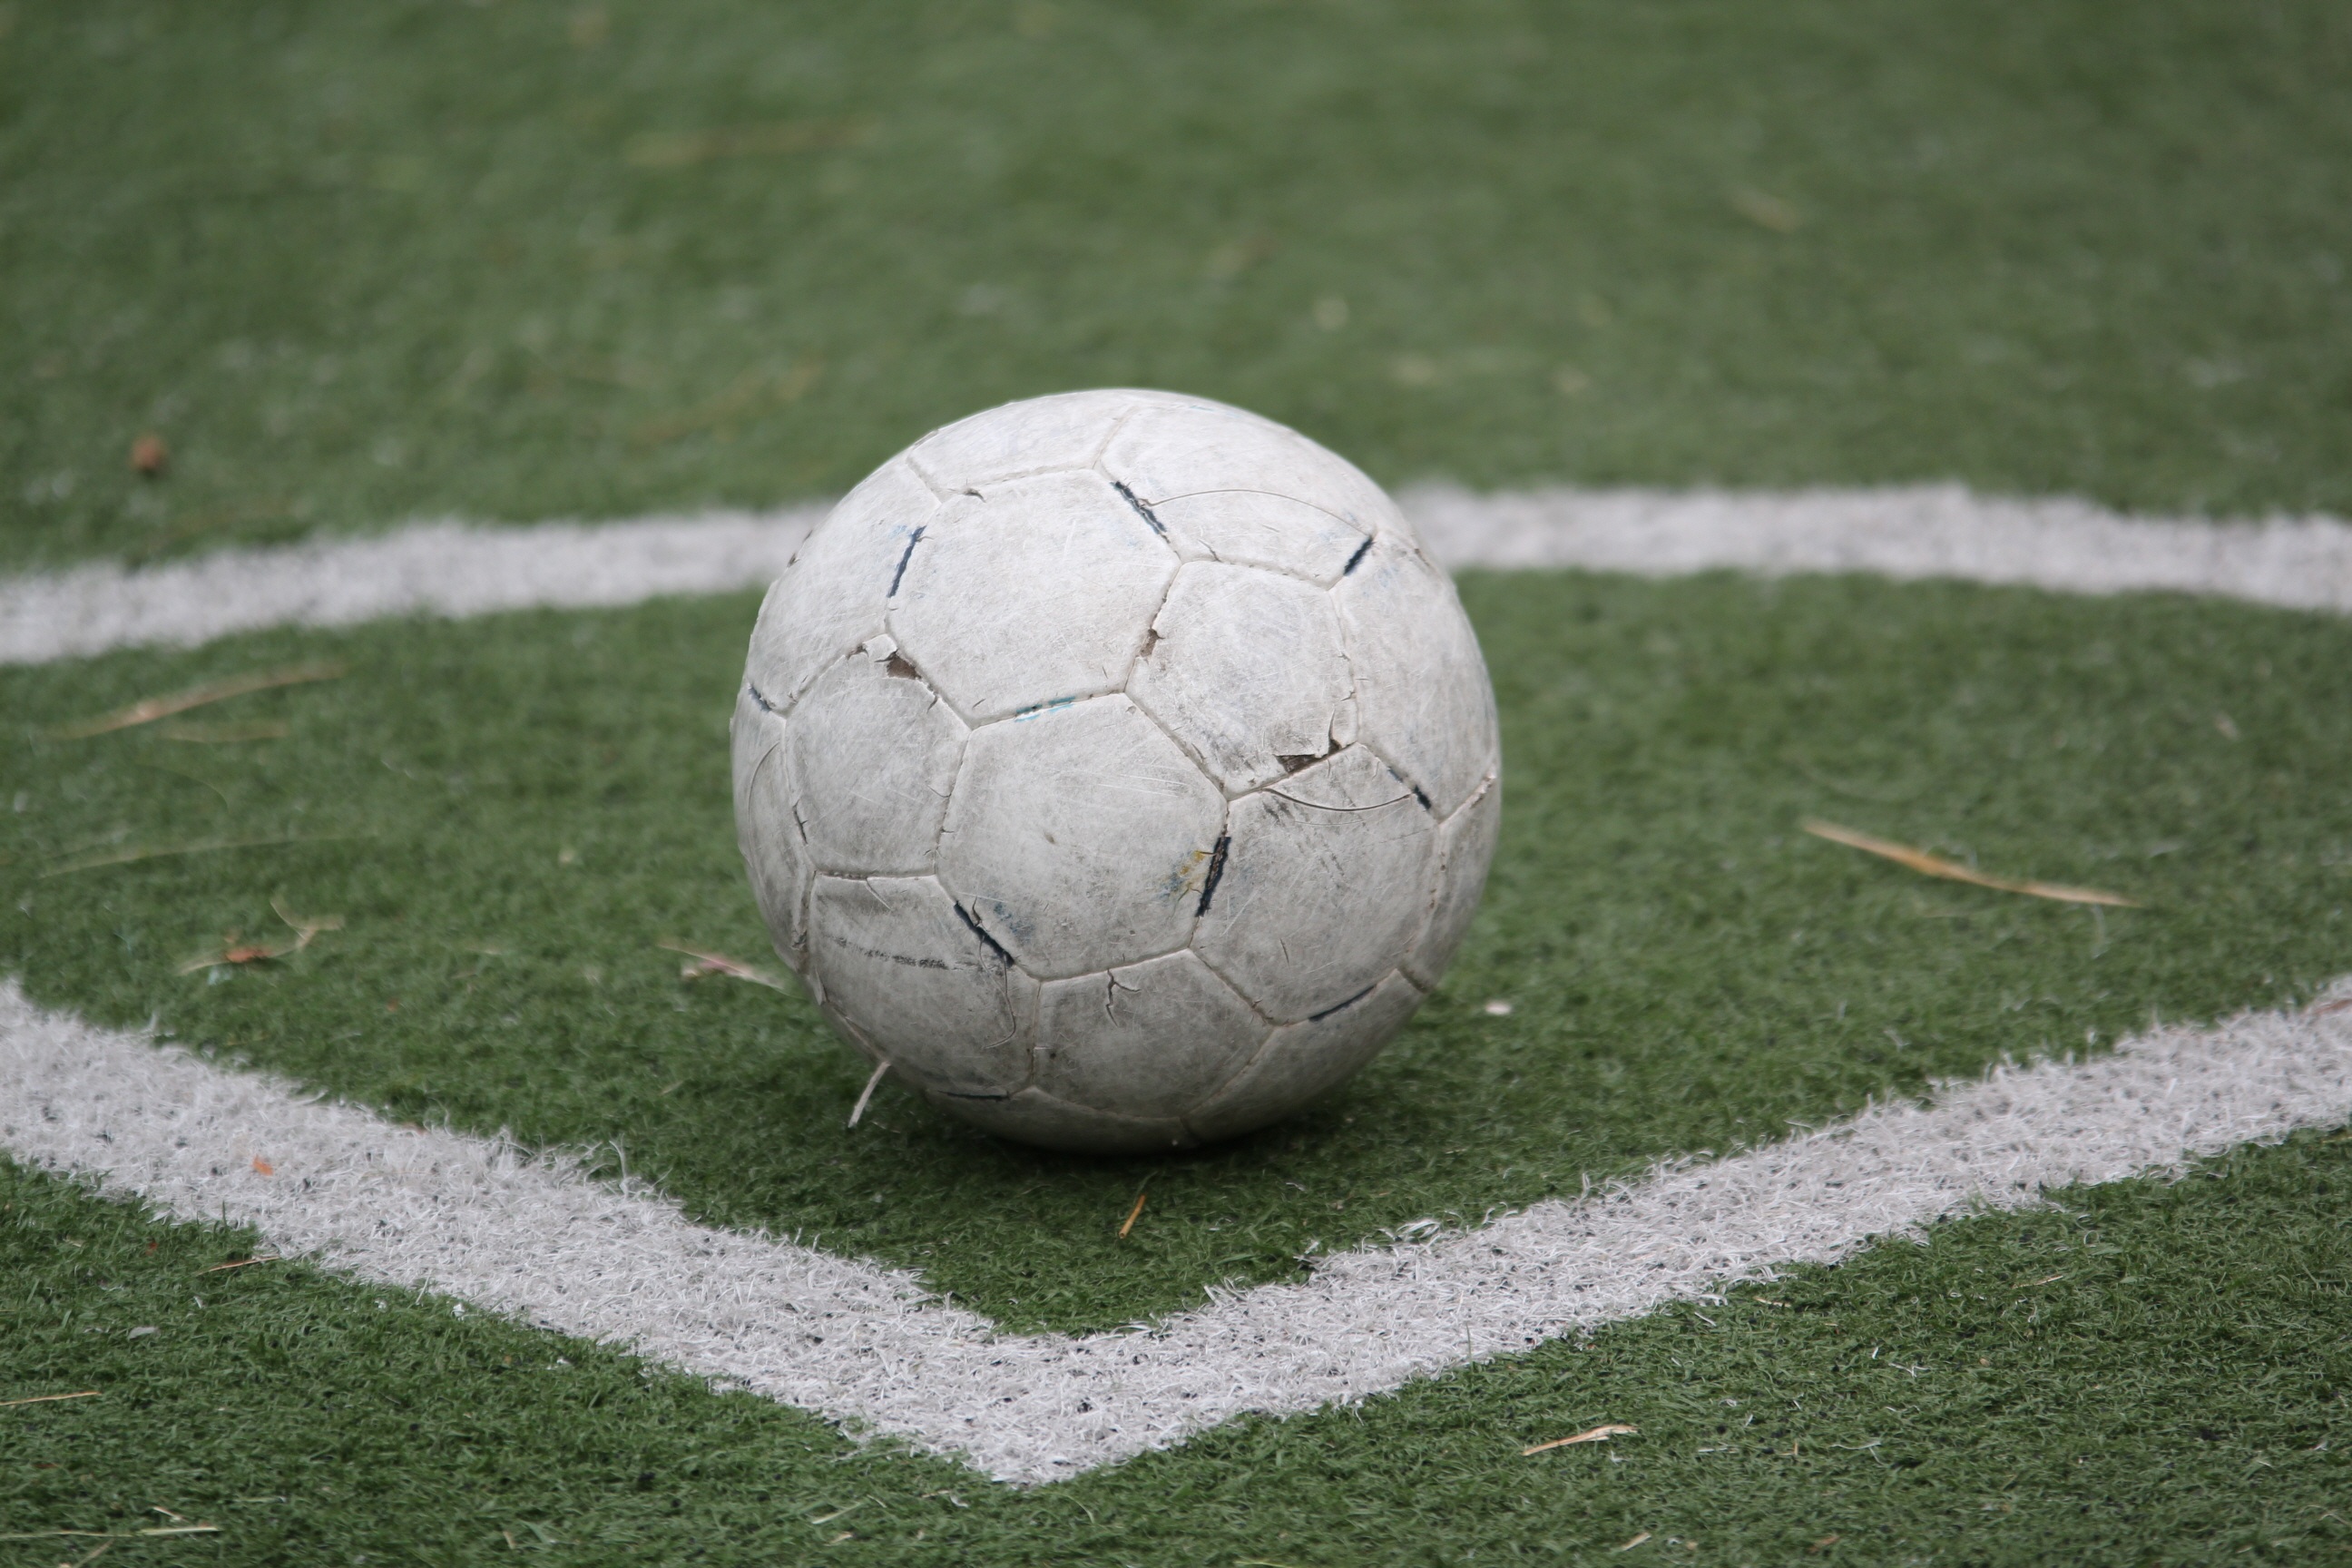
grass, wheel, line, green, balance, soccer, football, stadium, player, sports equipment, playground, net, ball, harmony, sport venue